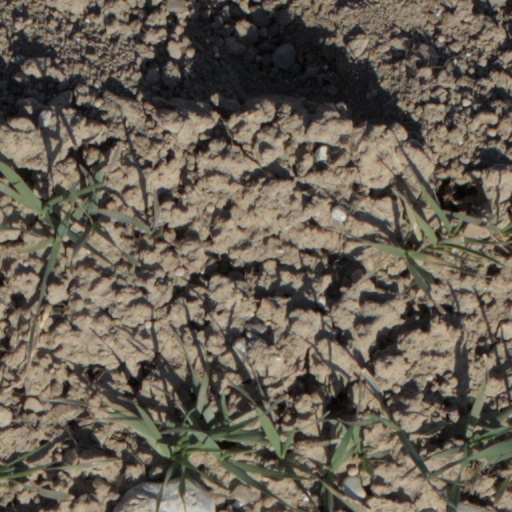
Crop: wheat